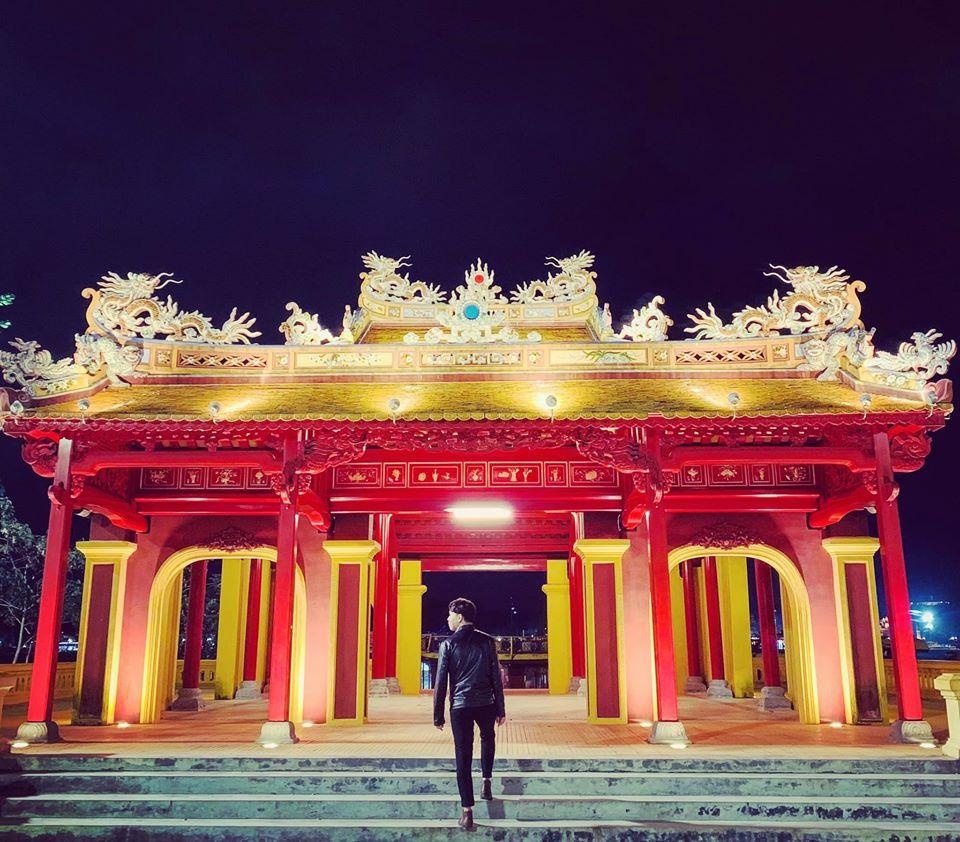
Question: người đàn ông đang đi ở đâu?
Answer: ở một khu du lịch văn hóa